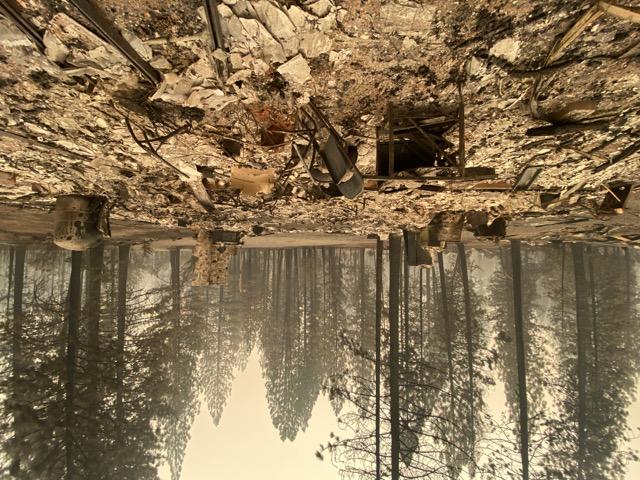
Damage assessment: destroyed